Dong (film)

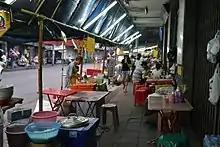
Random street food view in Bangkok, Thailand.

When they were in Bangkok, one of Liu’s model’s home was flooded and so she returned to her hometown to look up her family.